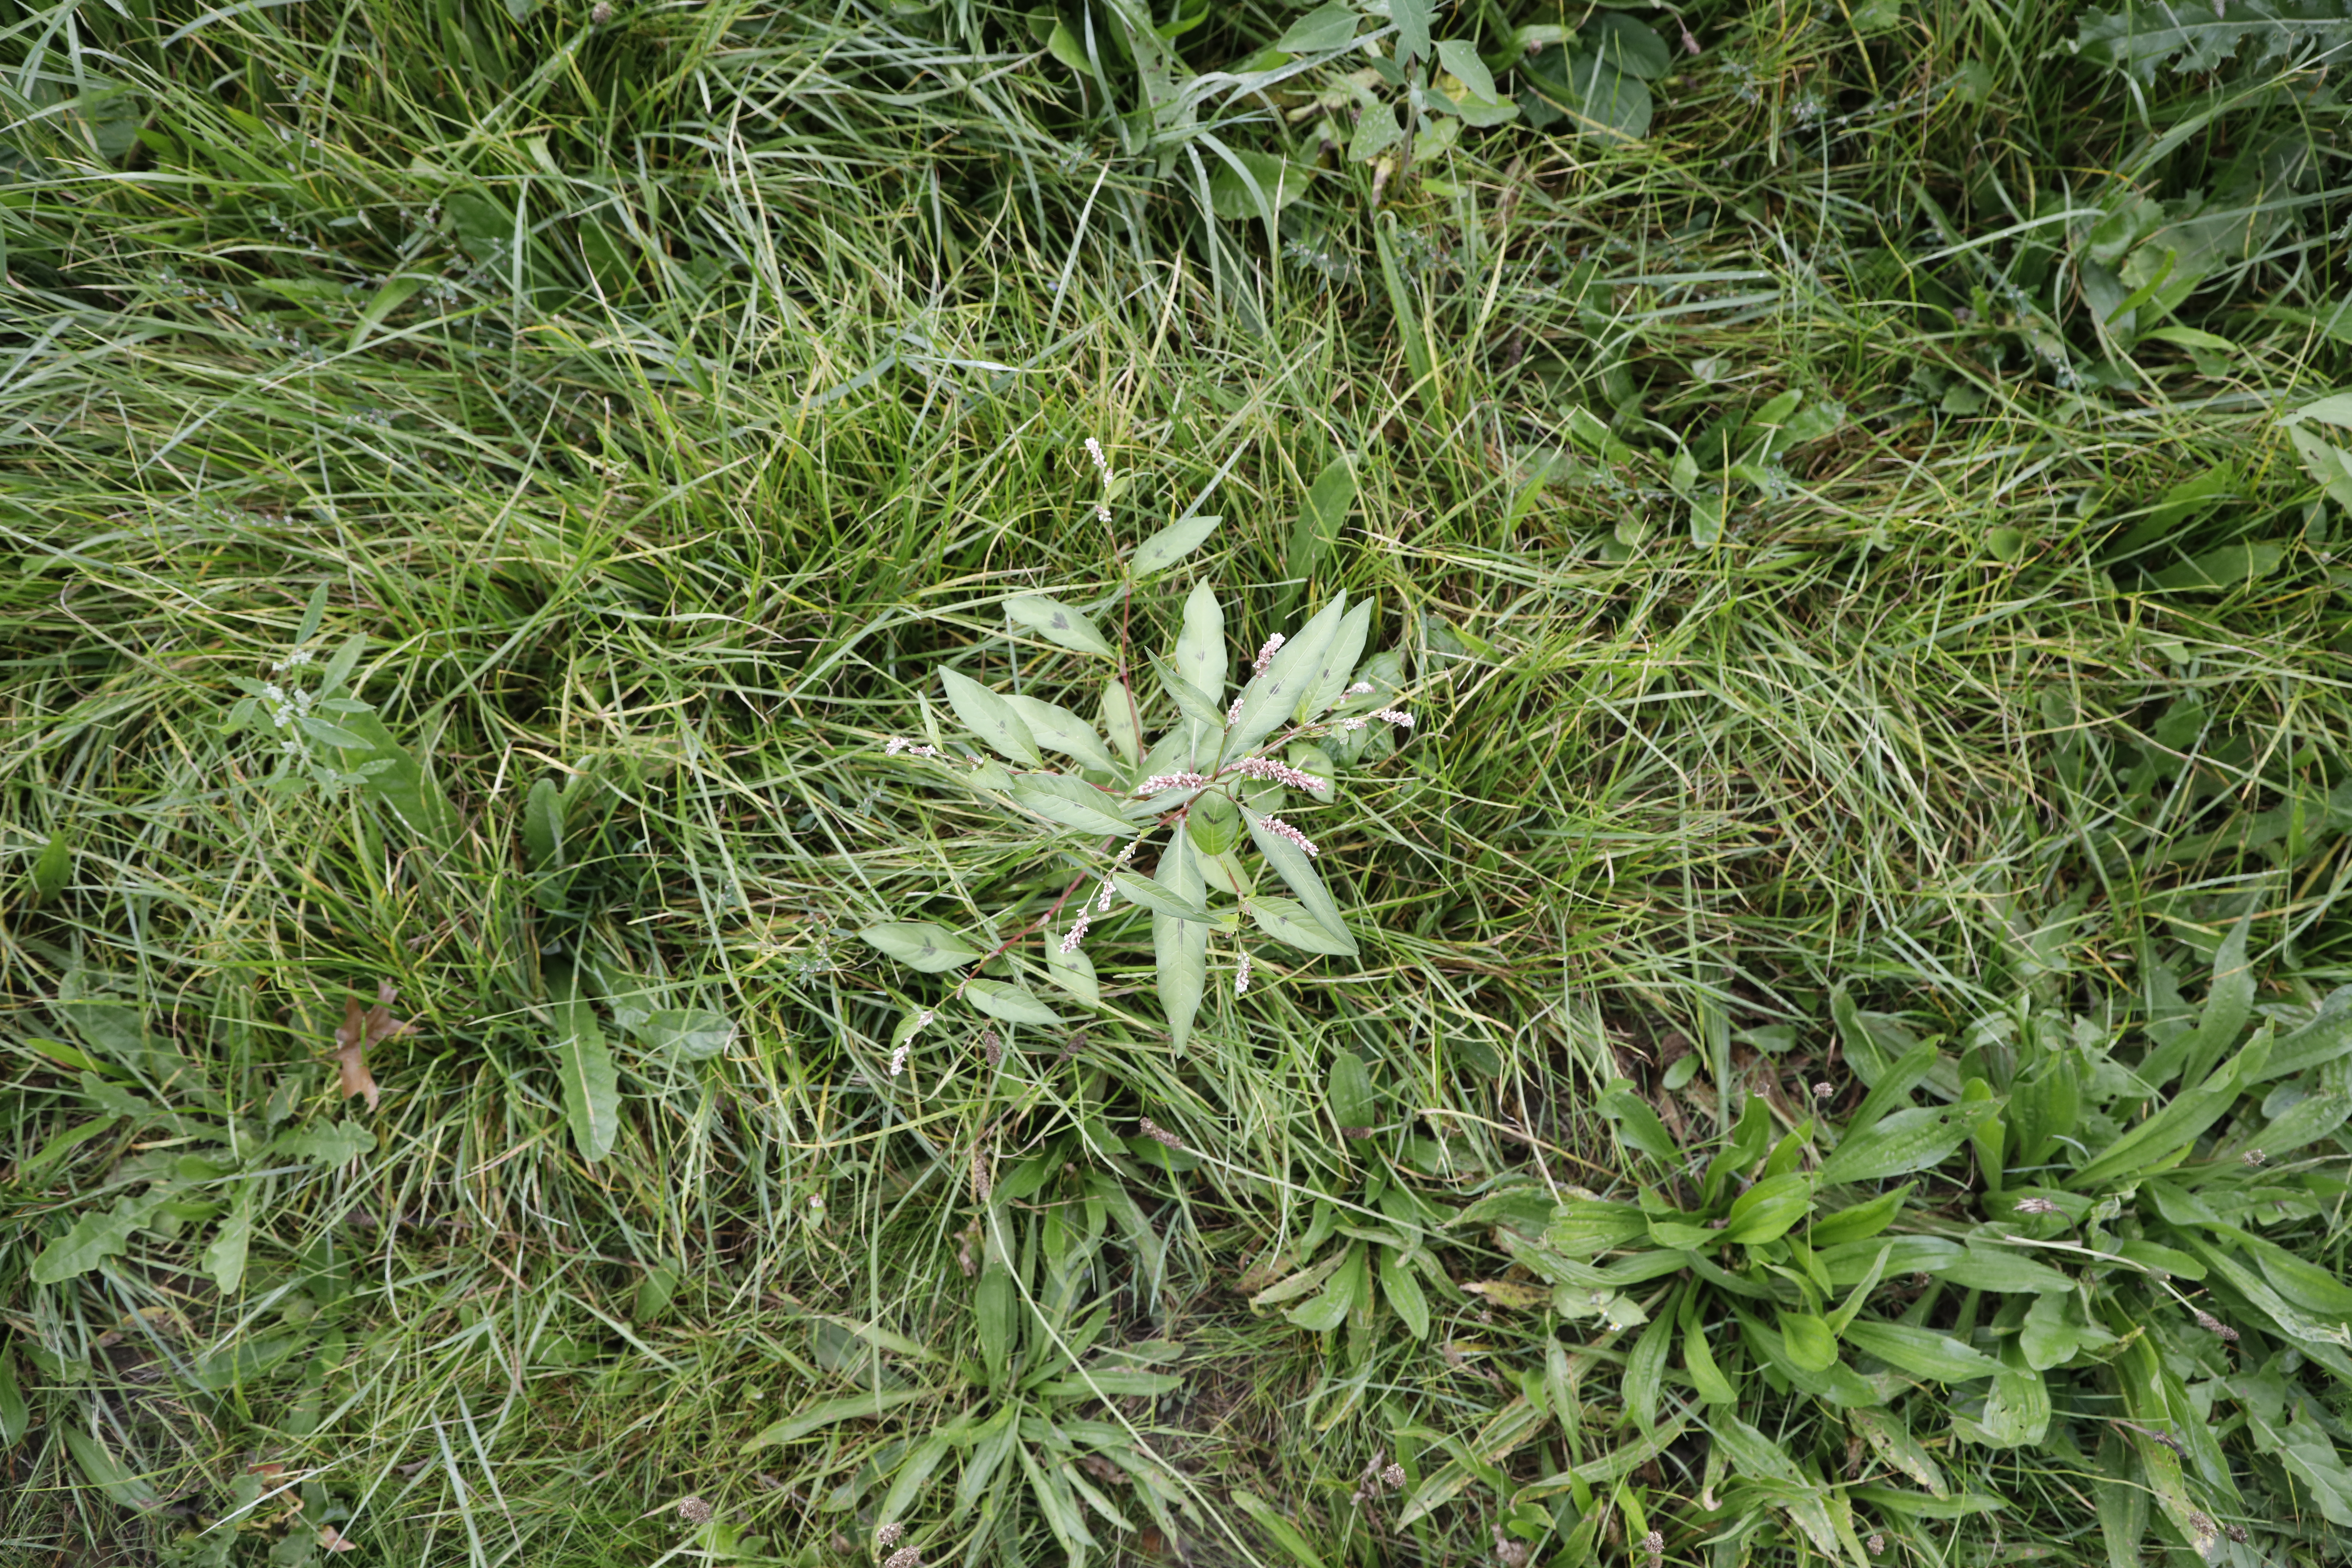
Plant species: Polygonum persicaria